SM53

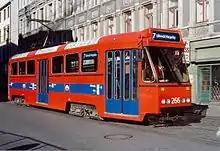
SM83 in red livery in 1987. Oslo Sporveier experimented with an intermodal all-red fleet, but was met by massive protests by the city's population.

During the 1980s Oslo Sporveier experimented with their livery. Some received a darker blue, either entirely or with a cream-colored upper section. Consultants had concluded that Oslo Sporveier should introduce a uniform red color with dark blue detailing on all modes of transport: buses, metro trains and trams. This went without protests on the other two modes, but when the trams were painted red it was met with a storm of protests and a unison public demanded that they retain their light blue color. This resulted in a new uniform light blue color scheme which was introduced on the SM83 units. Most of the SM53 retained their original colors.